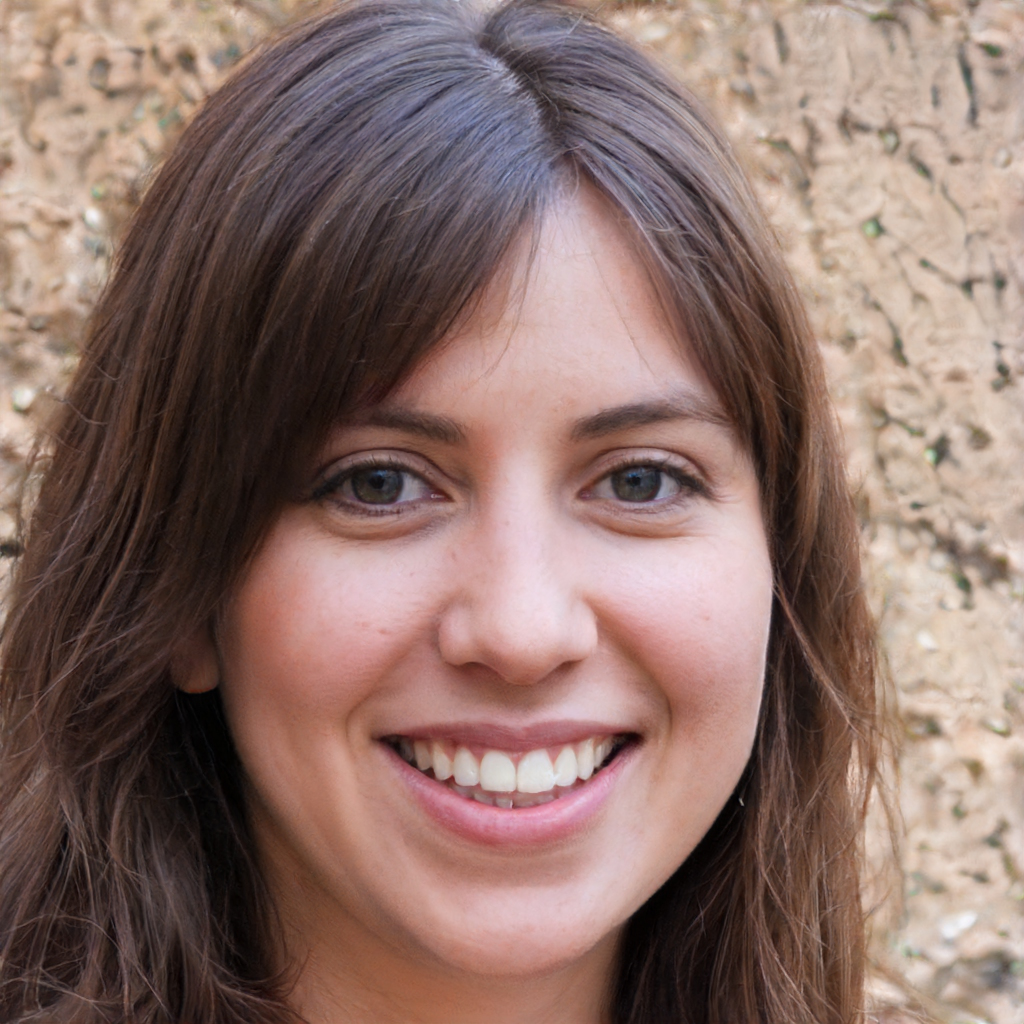
Label: No Watermark